Dasylirion wheeleri

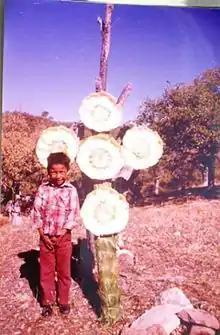
Decorative flowers made from leaf bases; Yepachi, Chihuahua

"D. wheeleri" is grown as an ornamental plant, valued in xeriscaping. As it does not tolerate extended frosts, in temperate regions it is usually grown under glass. It has gained the Royal Horticultural Society's Award of Garden Merit.